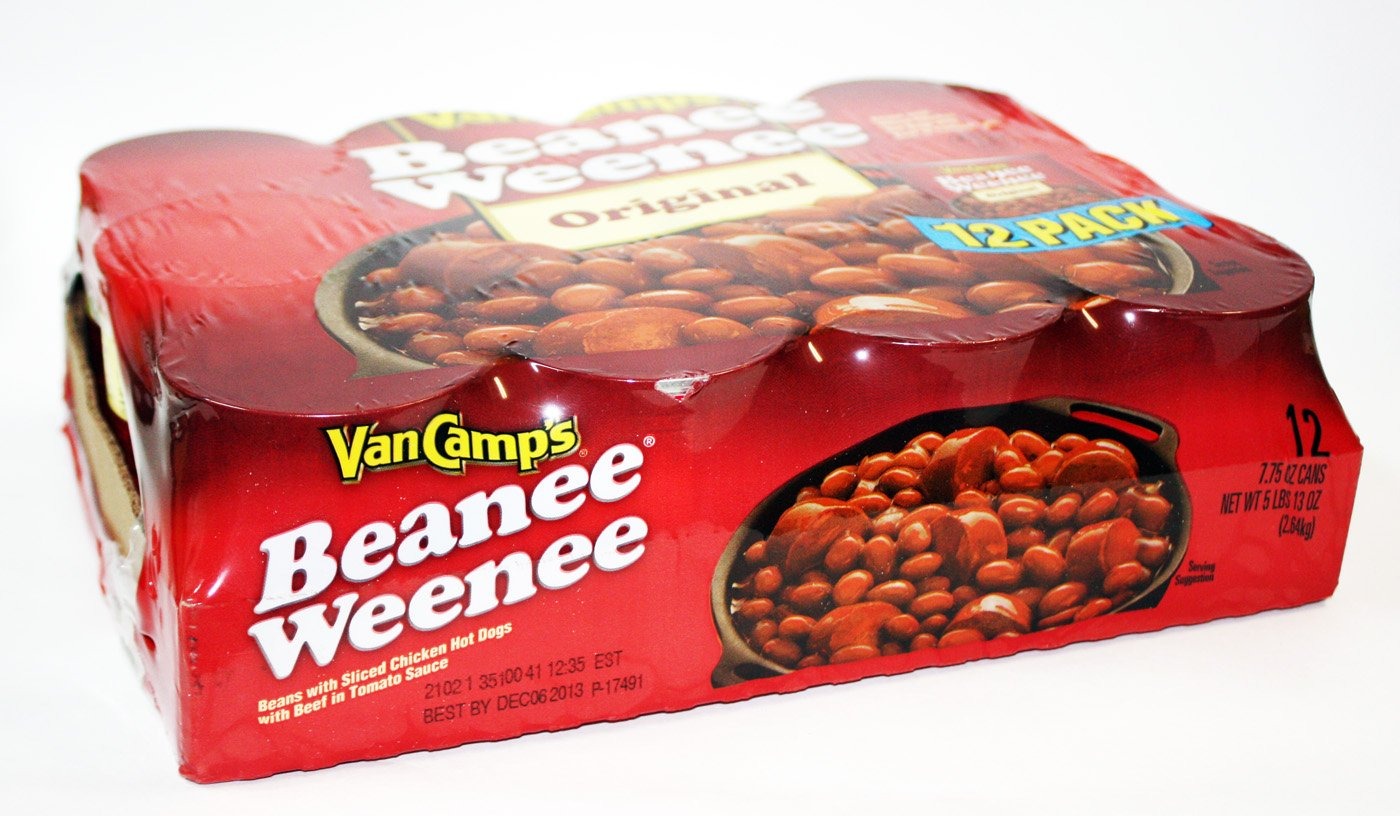
Item Name: Van Camps Beanee Weenee Original Flavor 12 Pack (7.75 oz)
Value: 93.0
Unit: Ounce

Price: 20.44